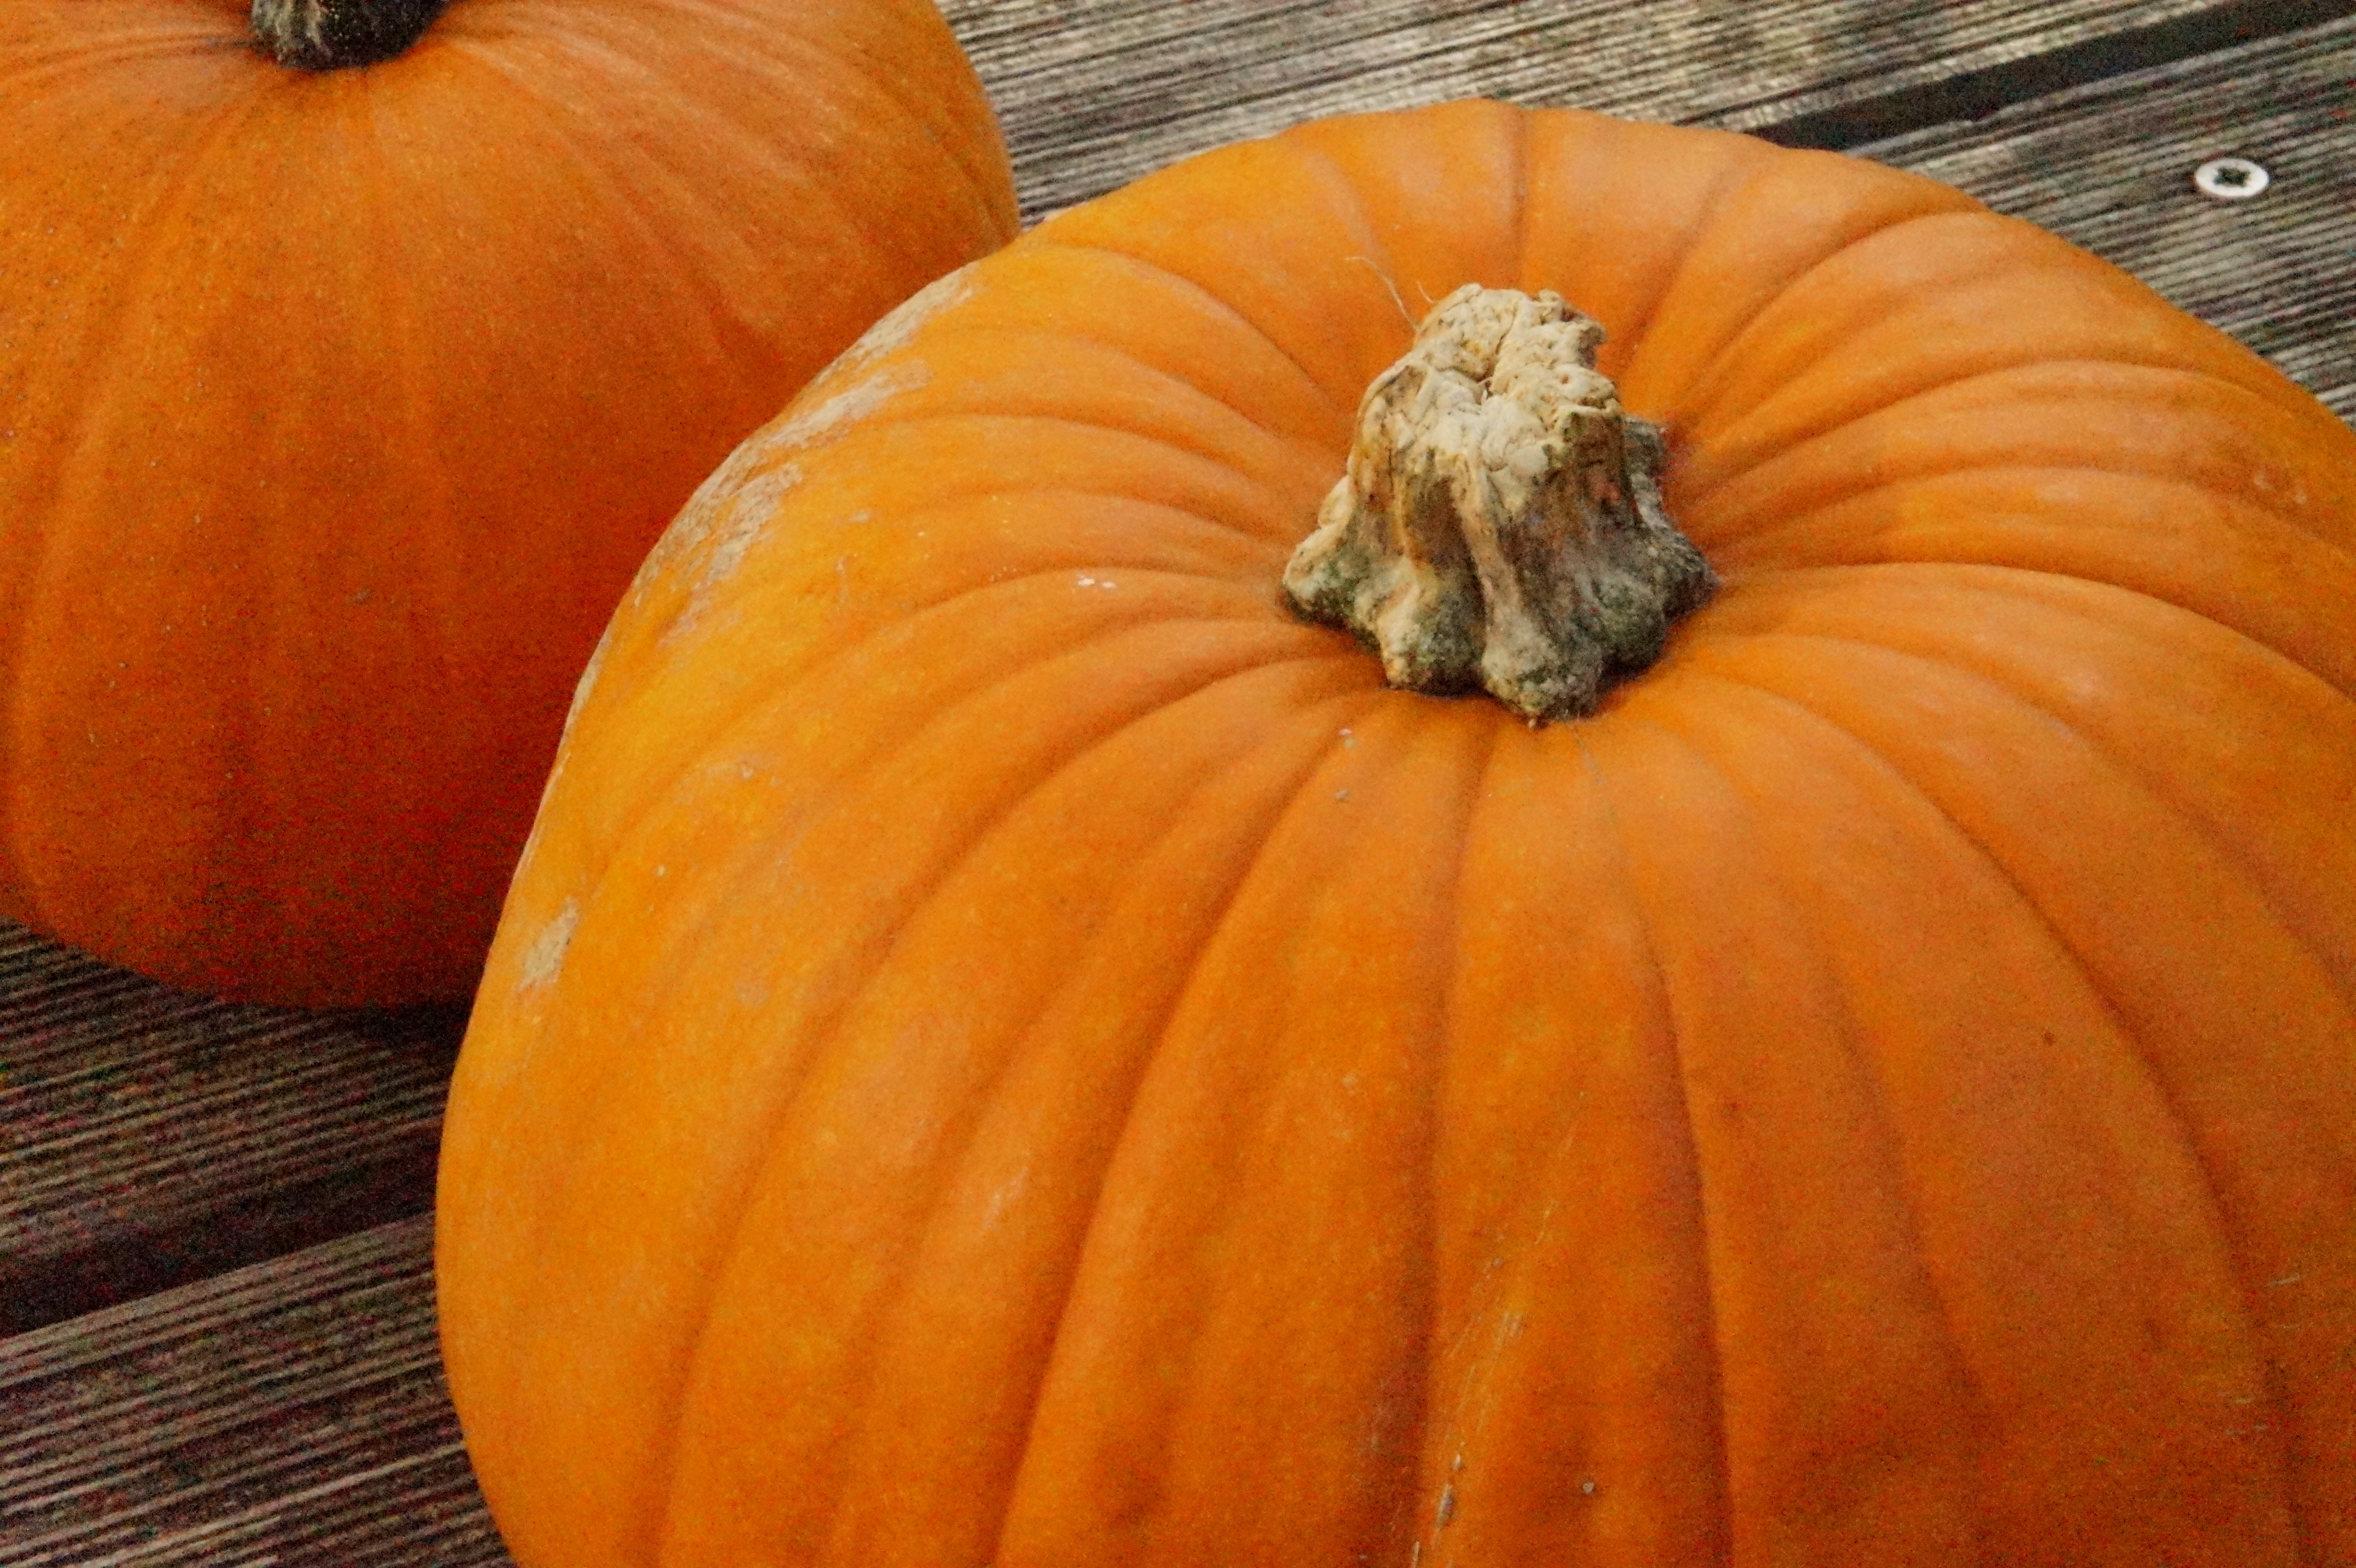
decoration, orange, produce, autumn, pumpkin, halloween, gourd, thanksgiving, jack o lantern, decorative, bright, seasonal, calabaza, carving, pumpkins, cucurbita, pumpkin ghost, autumn decoration, halloweenkuerbis, winter squash